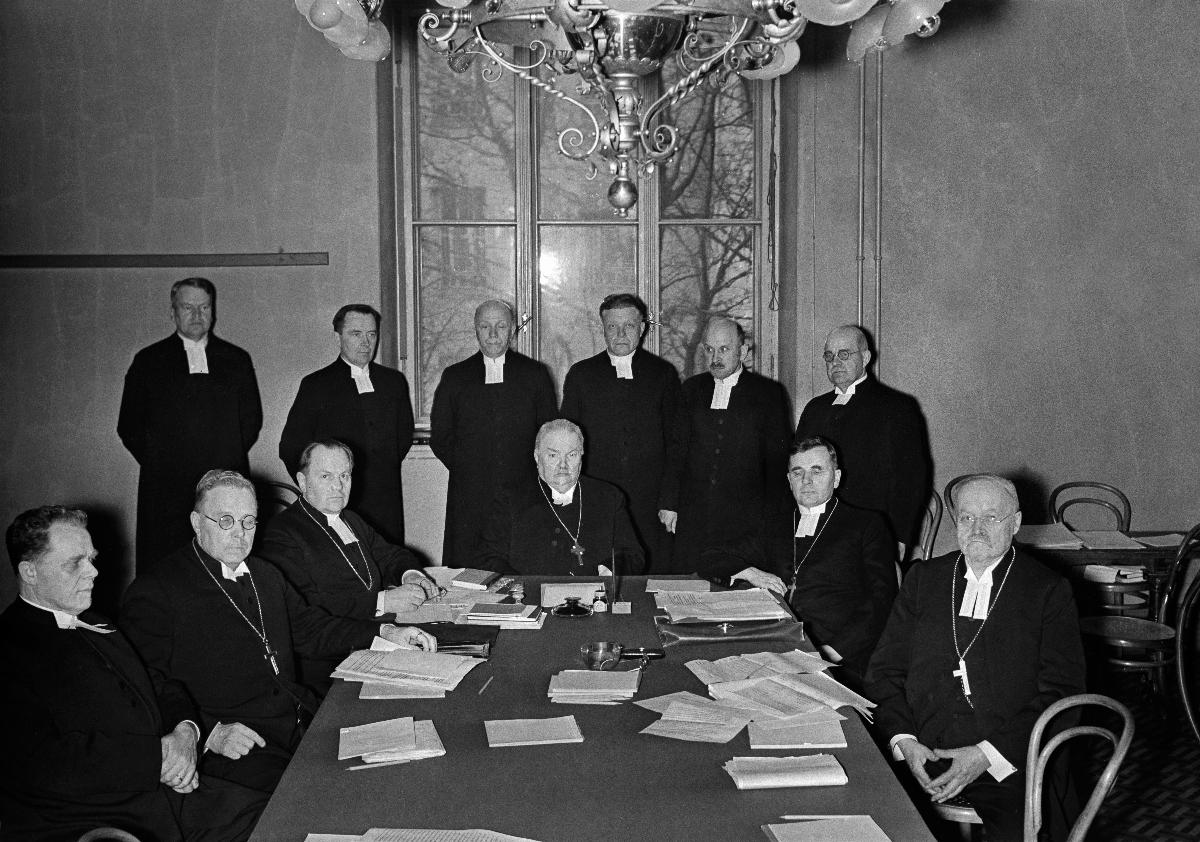
Piispainkokous
Biskopsmöte; Bishops meeting
sisällön kuvaus: Piispainkokous Säätytalolla Helsingissä 4.5.1938. Keskellä kokouksen puheenjohtaja Erkki Kaila, ympärillä piispat Max von Bonsdorff, Aleksi Lehtonen, Yrjö Loimaranta ja J. A. Mannermaa, asessorit E. Kilpeläinen, T. V. Hannula, I. E. Peltonen, I. Karvonen ja Olav Schalin sekä sihteerinä rovasti E. Huuhtela. Läsnä oli myös esittelijäneuvos K. W. Aro. content description: Bishops meeting in the House of the Estates in Helsinki 4.5.1938. In the center the chairman of the meeting Erkki Kaila, around him the Bishops Max von Bonsdorff, Aleksi Lehtonen, Yrjö Loimaranta and J. A. Mannermaa, assessors E. Kilpeläinen, T. V. Hannula, I. E. Peltonen, I. Karvonen and Olav Schalin and as secretary canon E. Huuhtela. Present was also referendary councillor K. W. Aro. innehållsbeskrivning: Biskopsmöte i Ständerhuset i Helsingfors 4.5.1938. I bilden på mitten mötets ordförande Erkki Kaila, omkring honom biskoparna Max von Bonsdorff, Aleksi Lehtonen, Yrjö Loimaranta och J. A. Mannermaa, assessorerna E. Kilpeläinen, T. V. Hannula, I. E. Peltonen, I. Karvonen och Olav Schalin samt som sekreterare prosten E. Huuhtela. Närvarande var även referendarierådet K. W. Aro.
Kuvaaja: Sundström, Hugo, kuvaaja
Vuosi: 1938
Paikka: Suomi, Uusimaa, Helsinki
Aiheet: Bonsdorff, Max von; Kaila, Erkki; Lehtonen, Aleksi; Loimaranta, Yrjö; Mannermaa, Juho; HBL; piispat; kokoukset; piispainkokoukset; evankelis-luterilainen kirkko; bishops; meetings (arranged events); episcopal conferences; evangelical lutheran church; meetings; bishops meetings; Evangelical Lutheran Church; biskopar; möten; biskopsmöten; evangelisk-lutherska kyrkan